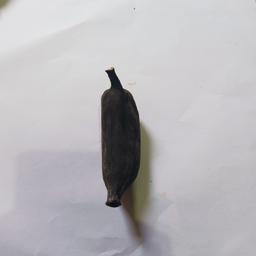
Banana variety: Bangla Kola